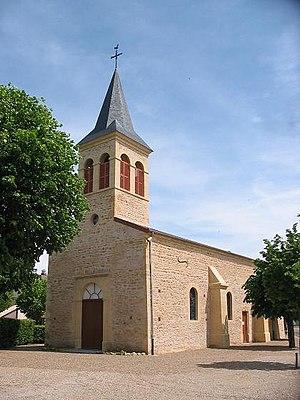
Eglise de Vindecy après restauration. les murs de la nef sont largement appareillés en arête-de-poisson